Solomon Mahlangu Regiment

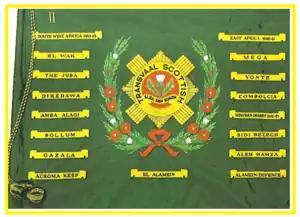
Transvaal Scottish 2nd Battalion Battle Honours

In addition, the regiment (along with the Cape Town Highlanders Regiment) still claims fifteen "missing" battle honours awarded for service in France and Flanders to the 4th South African Infantry (South African Scottish) battalion; these include some of the most famous in South Africa's military history: